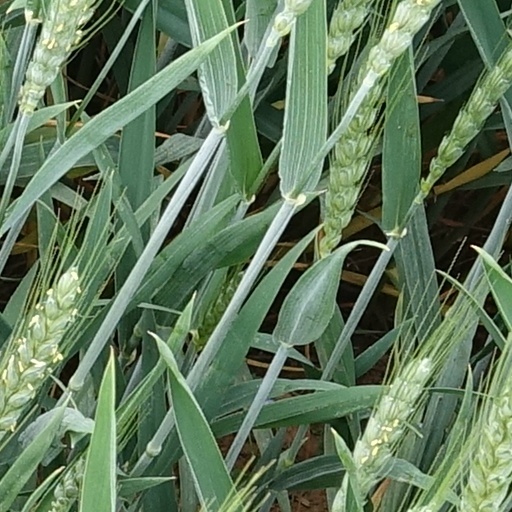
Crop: wheat